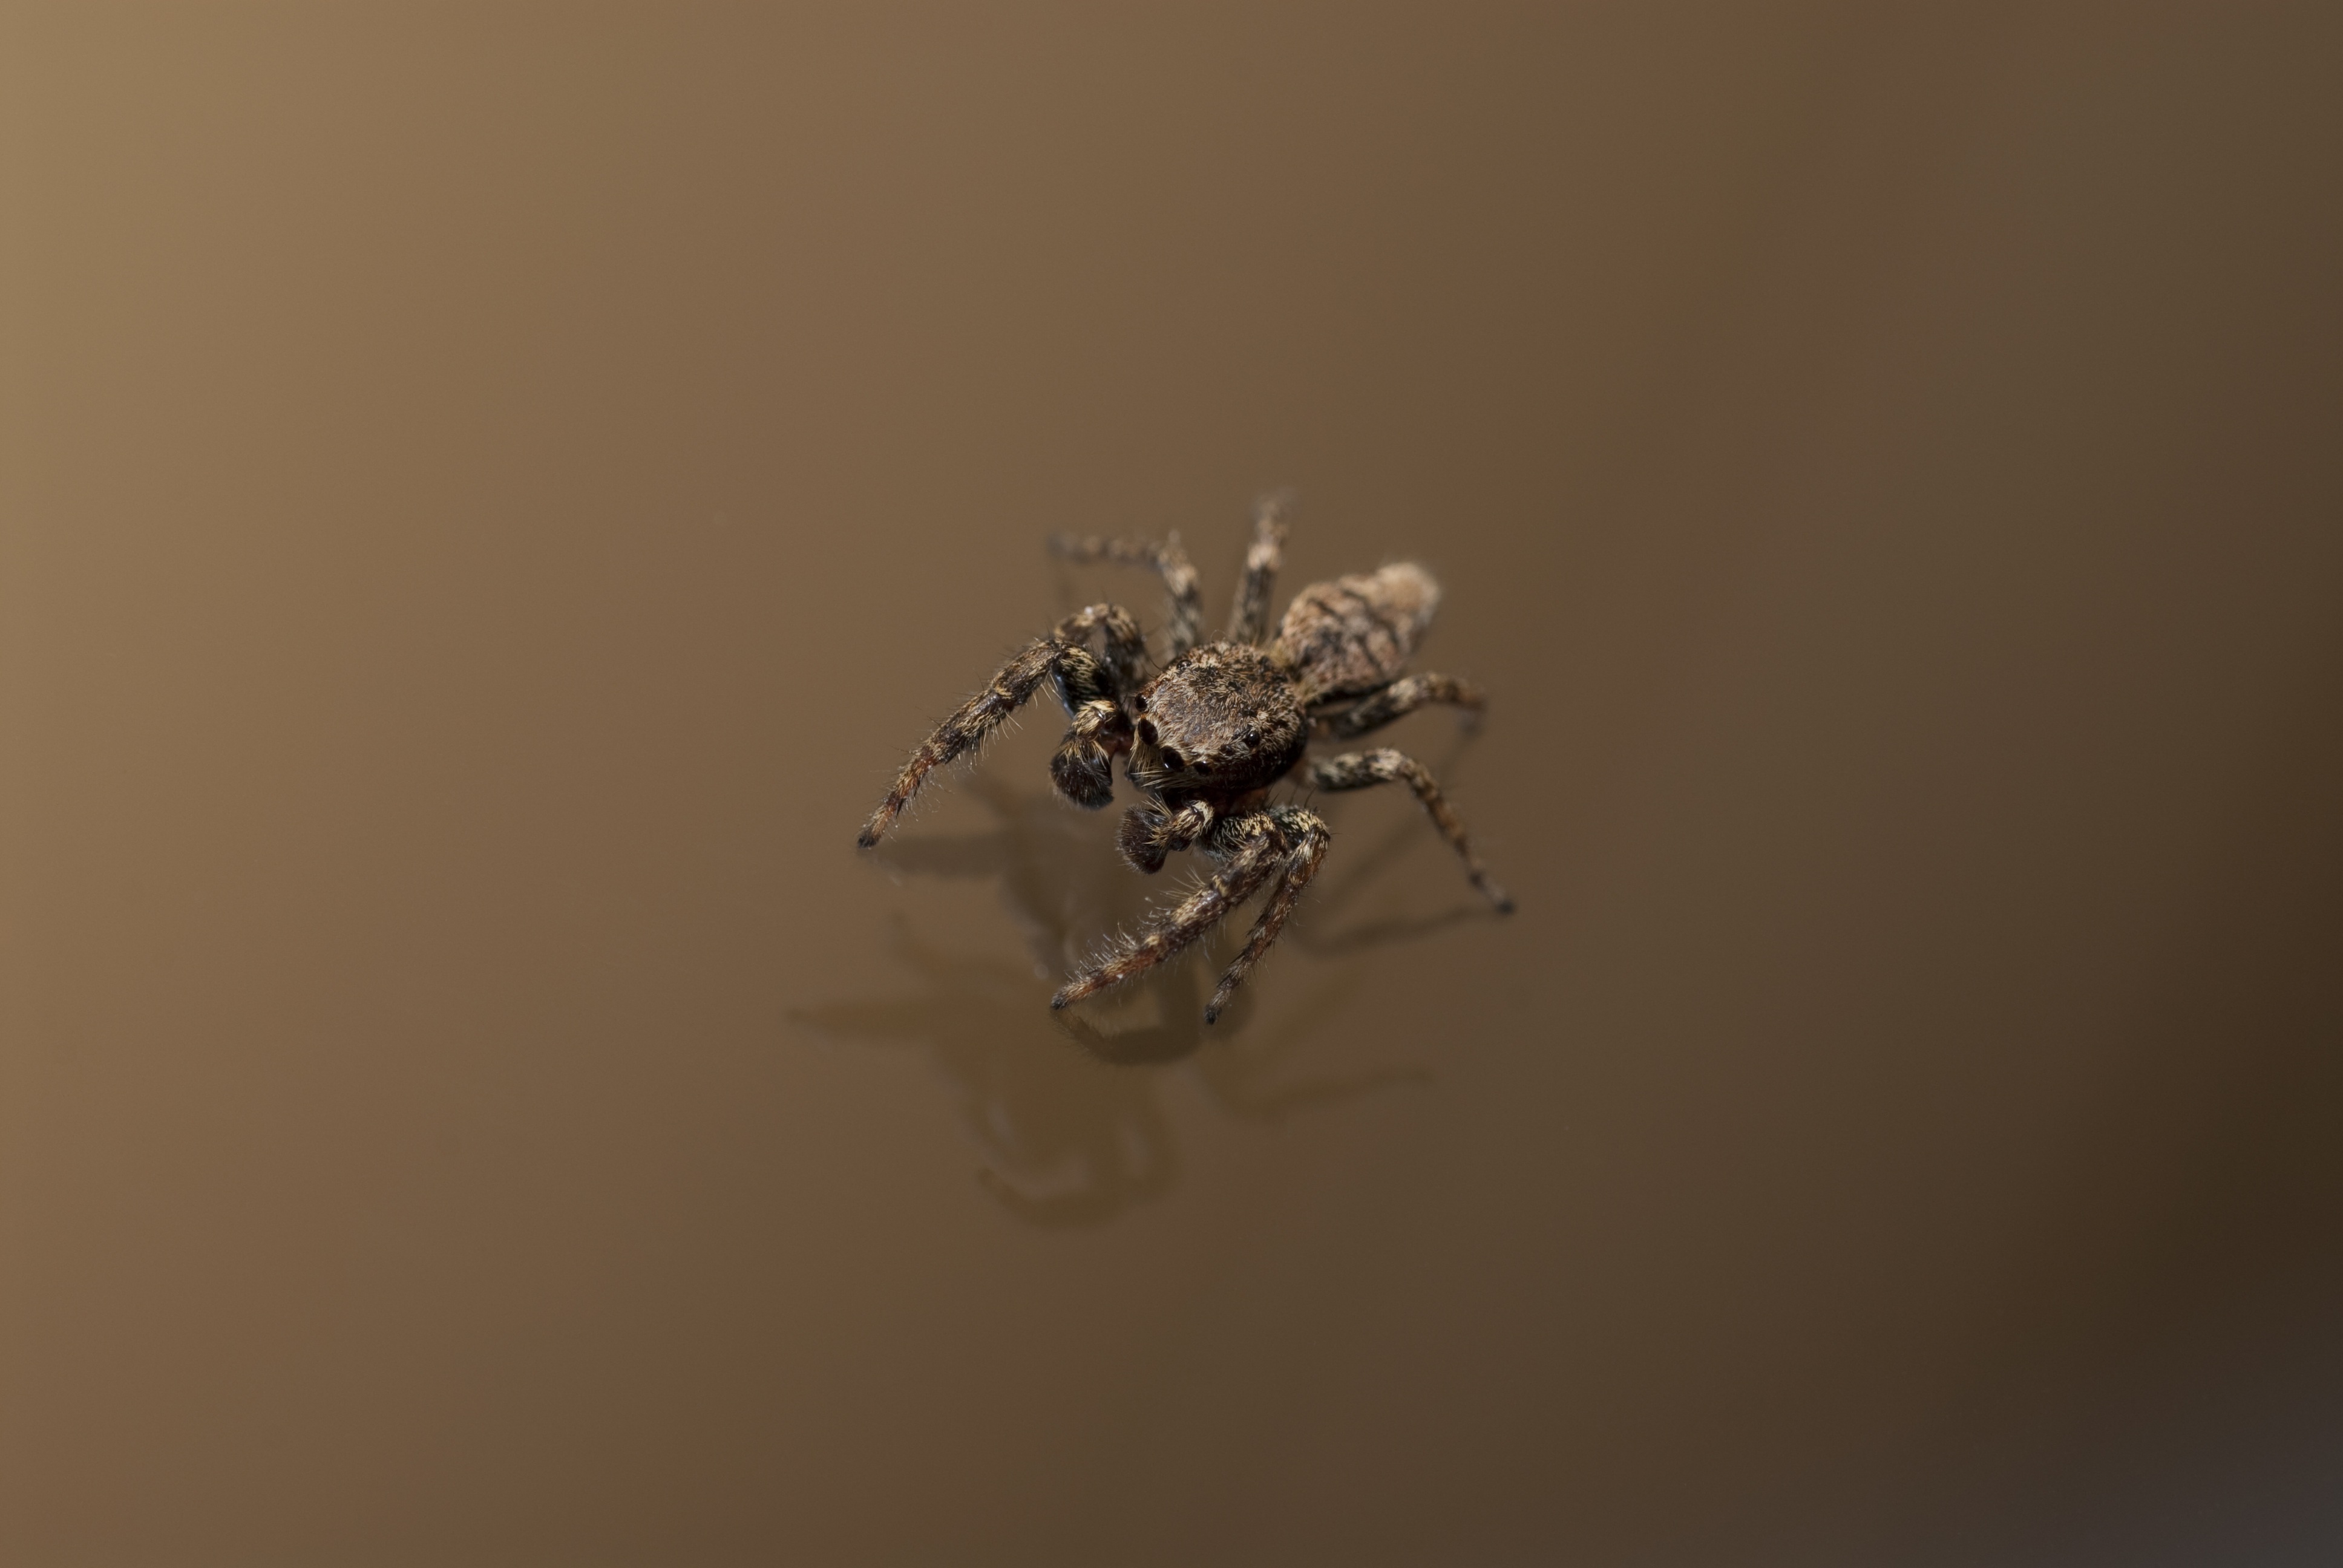
hand, nature, wing, photography, spooky, spiderweb, wildlife, insect, biology, brown, lighting, invertebrate, close up, spider, fear, arachnid, creepy, exotic, nightmare, pest, species, shock, macro photography, poisonous, arthropod, arachnophobia, spiderman, brachypelma, jitters, albopilosum